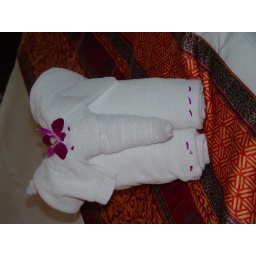
A elephant towel made by the hotel staff